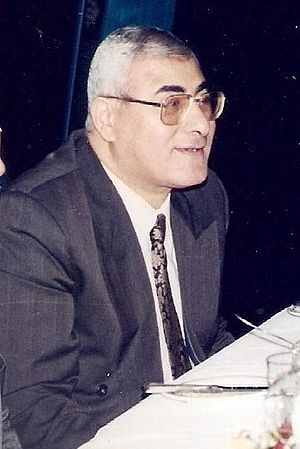
Adly Mansour
Adly Mansour (2005)
Adly Mahmoud Mansour er leder af den egyptiske forfatningsdomstol og var Egyptens fungerende præsident fra den 3. juli 2013 til den 8. juni 2014.